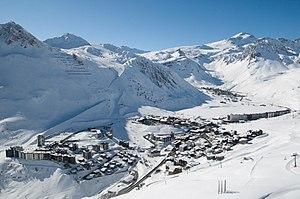
Tignes Val Claret, France. Depuis les pistes de la Grande Motte